ShopRite

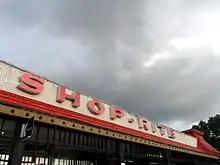
ShopRite location in West Caldwell, New Jersey, owned by Sunrise ShopRite

In 1971, ShopRite introduced their Can-Can Sale, where canned goods (and eventually other products) were placed on steep discounts, and is held in January. Until the early 1990s, the sale was held in the second and third weeks of January but expanded to the entire month. Animated commercials for this promotion feature a chorus line of cancan dancers and a French artiste, though the style changed on several occasions over the years. In 2002, ShopRite expanded that sale to twice a year when they introduced the Summer Can-Can Sale, held in July.